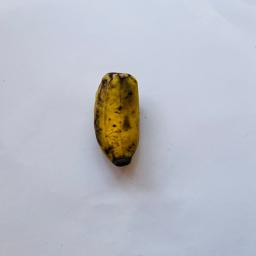
Banana variety: Sabri Kola